Joe Wiegand

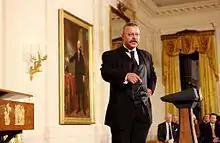
Joe Wiegand, portraying Theodore Roosevelt at the White House on TR's 150th birthday in 2008

Joe Wiegand (born April 15, 1965) is an impersonator who has portrayed U.S. President Theodore Roosevelt after a career as a political consultant. Wiegand performed at the White House on October 27, 2008, as part of the celebration of the 150th anniversary of Roosevelt's birth. In 2012 he was the model for a Theodore Roosevelt sculpture commissioned by the American Museum of Natural History. He has performed in all 50 States. In 2024 Wiegand joined the cast of the Medora Musical in Medora, North Dakota to portray Roosevelt. Wiegand is a member and contributor of the Theodore Roosevelt Association.